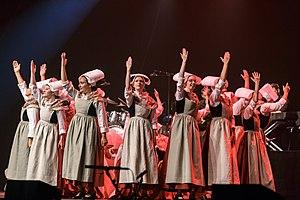
Le cercle Les Perrières de Cesson-Sévigné lors du spectacle Kement Tu, organisé par la confédération de danse War’l Leur dans le cadre du Championnat de Bretagne au Pavillon de Penvillers à Quimper le 22 juillet 2017.
Les Perrières est un ensemble de musique et de danse traditionnelles de Haute-Bretagne, rattaché au Cercle celtique de Cesson-Sévigné. Classé parmi les meilleurs groupes de Bretagne, cette troupe est composée de plus de 35 danseurs et musiciens évoluant sur scène en costume. Le cercle participe au championnat de la confédération Kenleur.